Tusker (African beer)

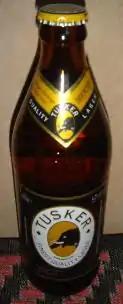
A bottle of Tusker in 2008. New design bottles with the current logo have since been launched.

In 1922, Kenya Breweries (now East African Breweries) was formally incorporated as a private limited company. The company's first beer was brewed on 15 December 1922. The first batch was delivered to the Stanley Hotel, where it received mixed reactions. Originally brewed in Kenya, the beer expaded to Tanzania and other countries in the African Great Lakes region, and was eventually exported.